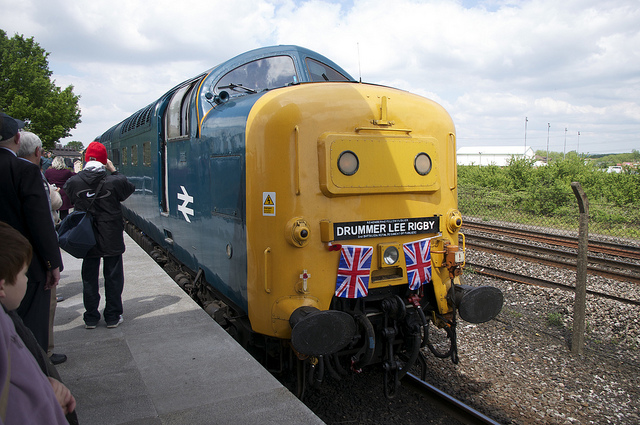
A British train arrives as people look on

A train with british flags on the front stopped at a train stop with people waiting.

A British train engine pulling into a station.

some people and a blue and yellow train and its tracks

A yellow and teal train sits at a station next to passengers.